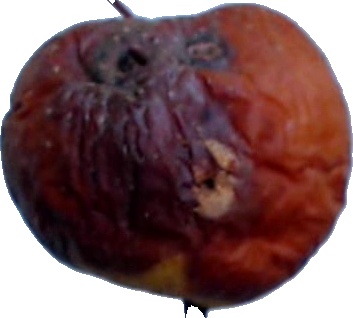
Label: apple_rotten_1